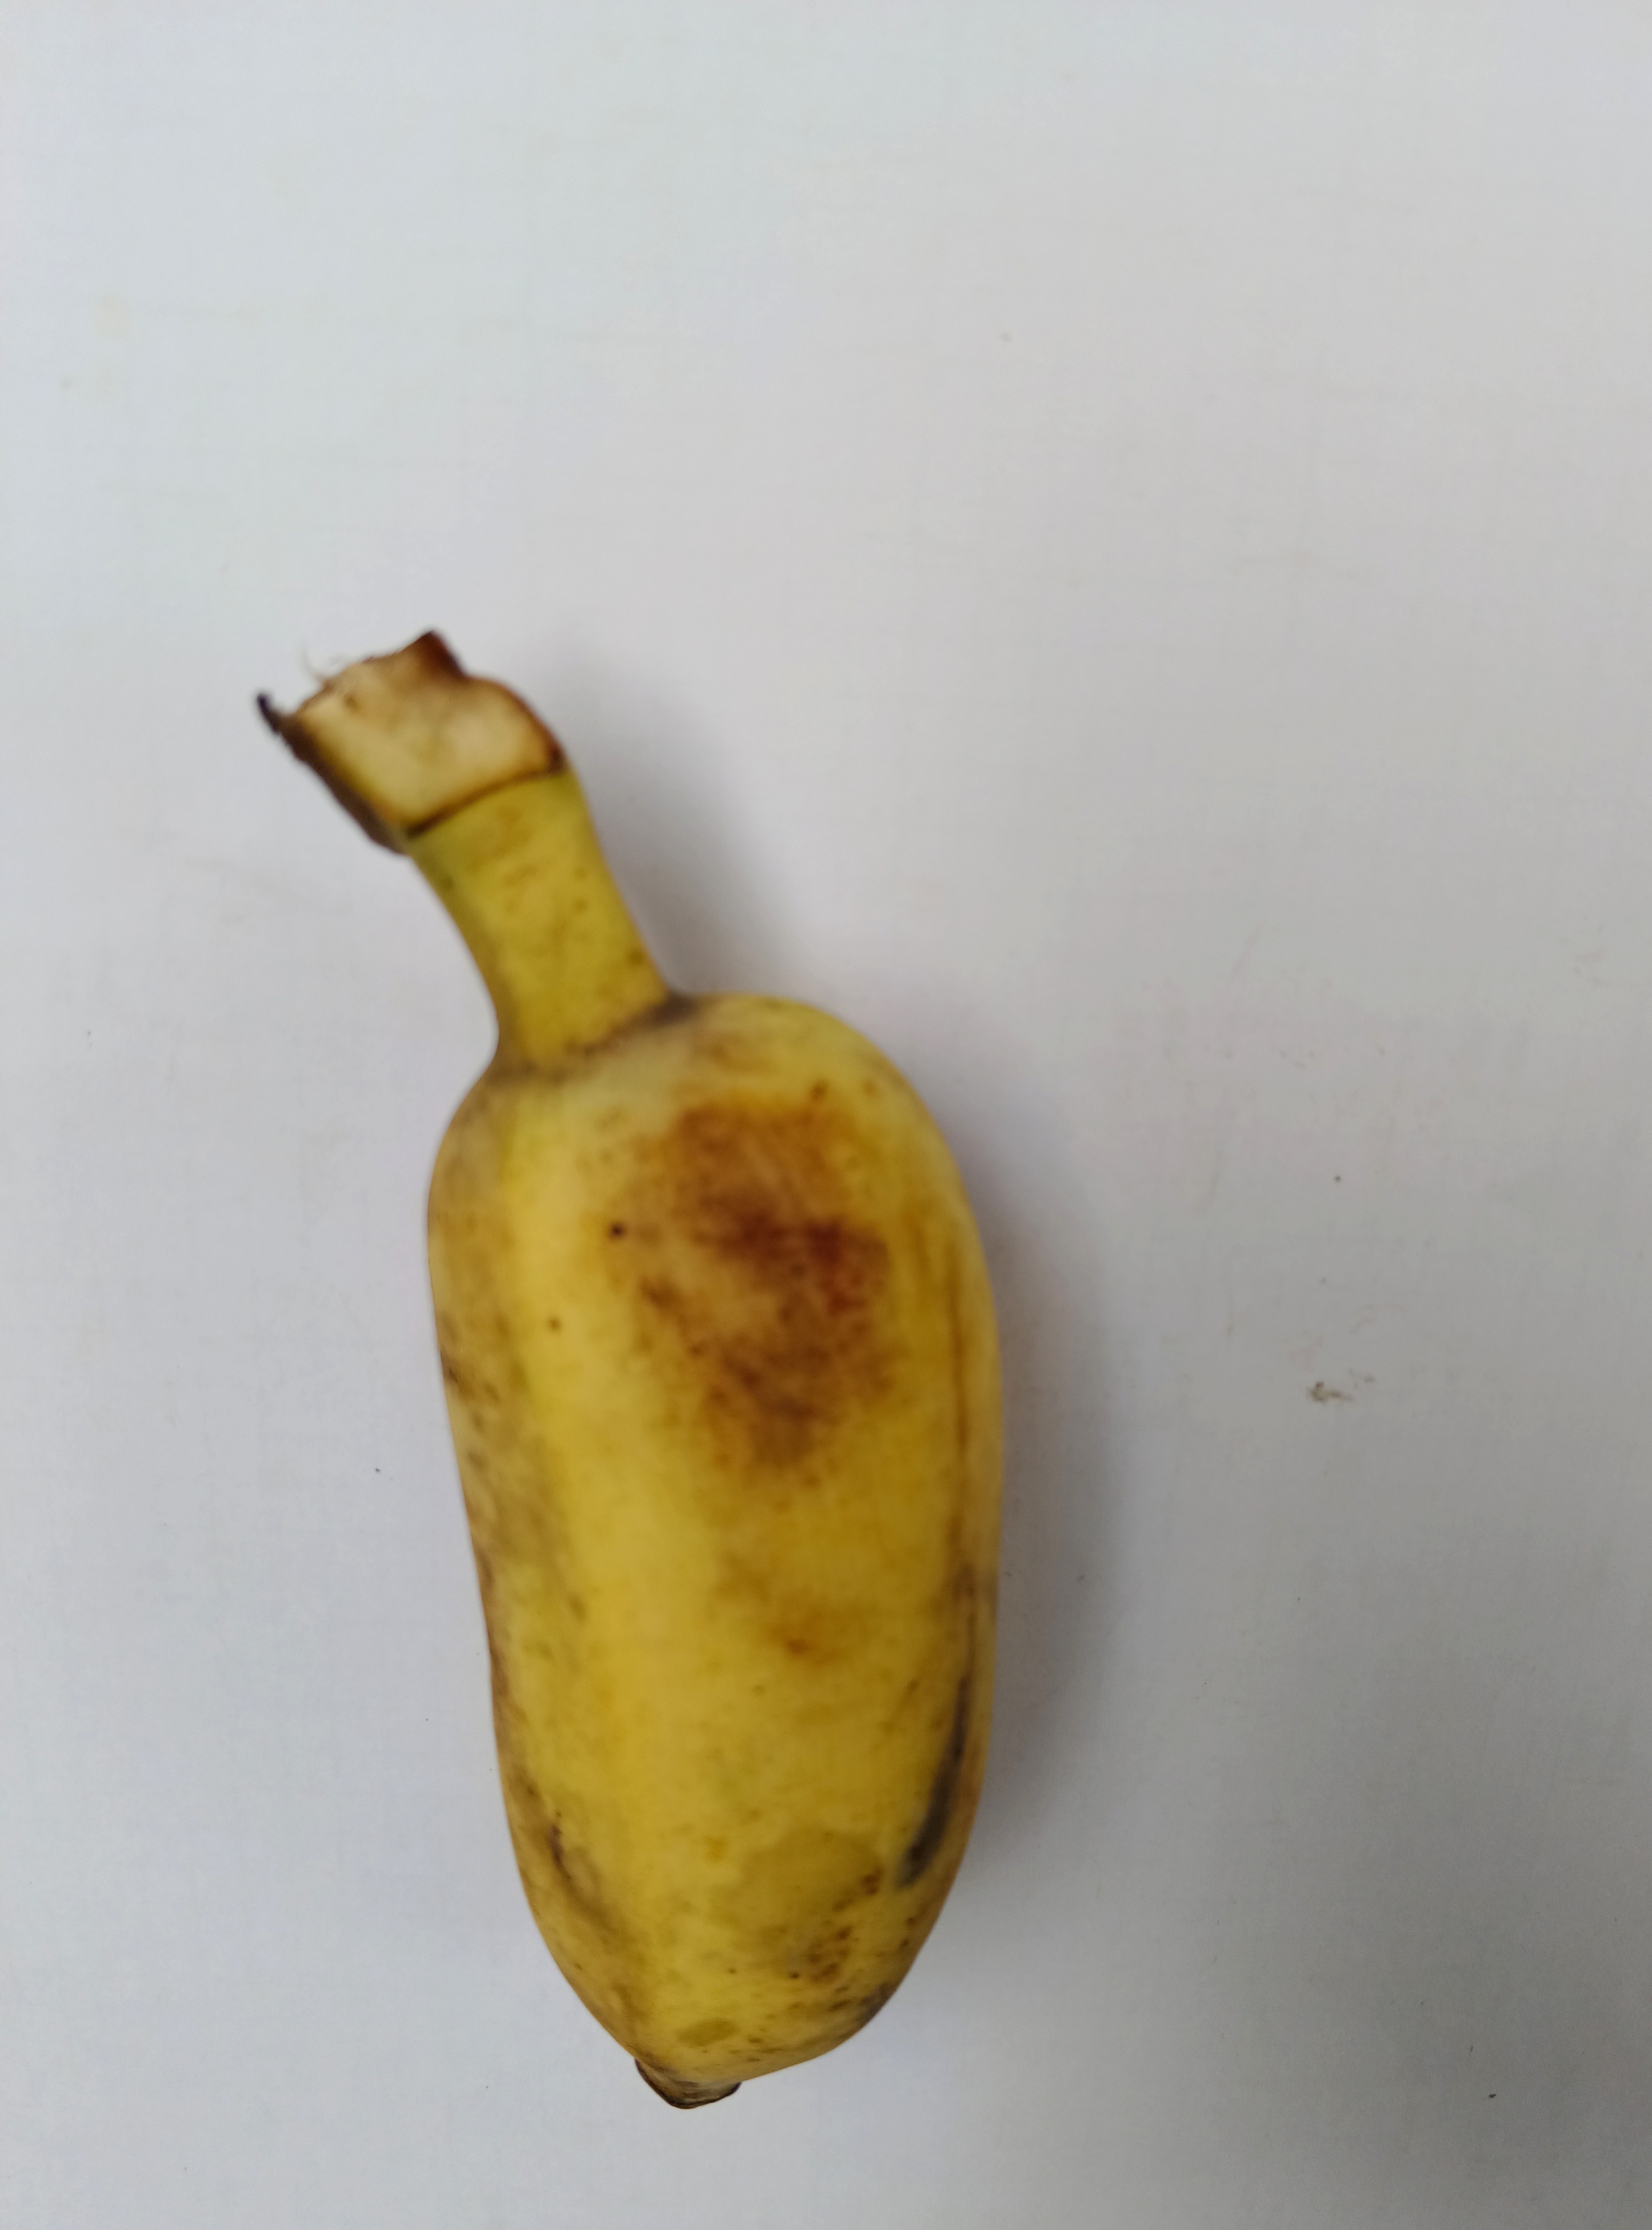
Banana variety: Deshi